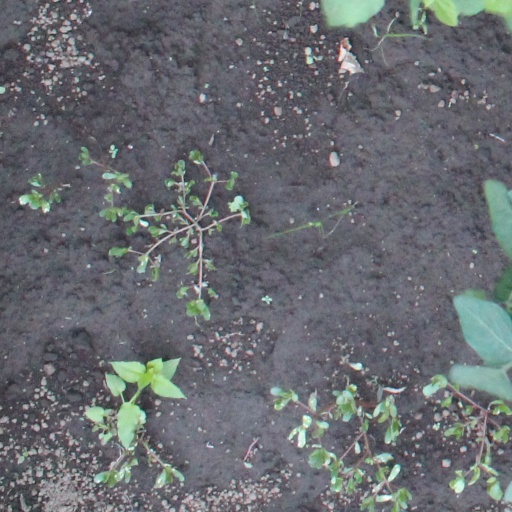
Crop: soybean